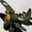
Label: airplane